The Lighthouse Project

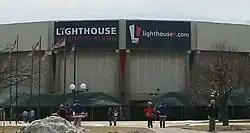
Banners displayed along the outside of Nassau Veterans Memorial Coliseum in 2009, promoting the Lighthouse Project

The Nassau Veterans Memorial Coliseum was currently the second-oldest arena in active use by an NHL team (after Madison Square Garden), and had the second smallest capacity of all arenas in the NHL (after MTS Centre). Nassau County asked for and received proposals from different development groups regarding how to renovate and build up the coliseum and surrounding area. Islanders owner Charles Wang proposed a plan to develop the area surrounding the arena; his plan originally included a renovation of the Coliseum, a 60-story tower designed to look like a lighthouse, housing, athletic facilities, a new minor league baseball stadium, restaurants, and a new hotel, at a projected overall cost of approximately $200 million. On August 14, 2007, Charles Wang and the Lighthouse Development Group, partnered with Rexcorp, created a new plan downsizing the entire project. The Coliseum design changed considerably, and the 60 story "Lighthouse" was replaced with two 30-story buildings connected by a footbridge.